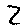
Label: 2